Valletta

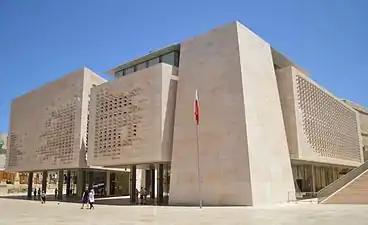
Renzo Piano's Parliament House

In 1798, the French invaded the island and expelled the Order. After the Maltese rebelled, French troops continued to occupy Valletta and the surrounding harbour area, until they capitulated to the British in September 1800. In the early 19th century, the British Civil Commissioner, Henry Pigot, agreed to demolish the majority of the city's fortifications. The demolition was again proposed in the 1870s and 1880s, but it was never carried out and the fortifications have survived largely intact.